John VII, Count of Nassau-Siegen

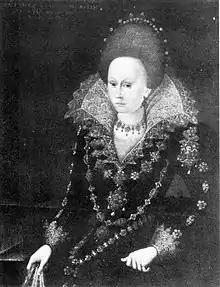
Duchess Margaret of Schleswig-Holstein-Sonderburg. Anonymous portrait, 1611. Siegerlandmuseum, Siegen.

John the Younger thus received the entire inheritance, and the provisions of the will made in favour of William and John Maurice remained a dead letter. However, on 13/23 January 1624, John the Younger voluntarily ceded the sovereignty over the Hilchenbach district with and some villages belonging to the Ferndorf and Netphen districts, to William. With the exception of John Maurice and George Frederick, the younger brothers accepted only modest appanages. Henceforth, until 1645, the county of Nassau-Siegen had two governments, one in Siegen, the other in Hilchenbach. However, for a short period (1632–1635) this situation underwent a temporary change: during the Thirty Years' War, his brothers, who were fighting on the Protestant side, rebelled against John the Younger.